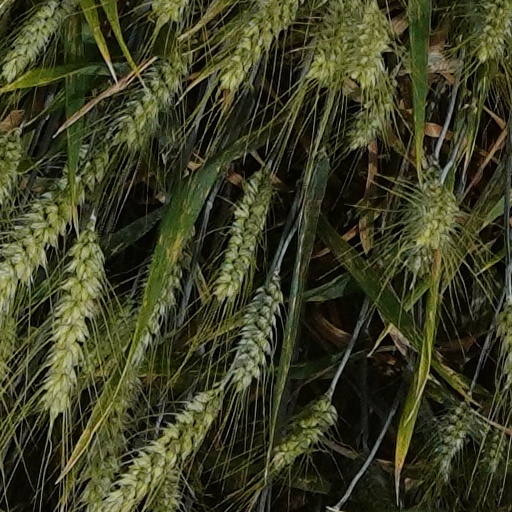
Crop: wheat